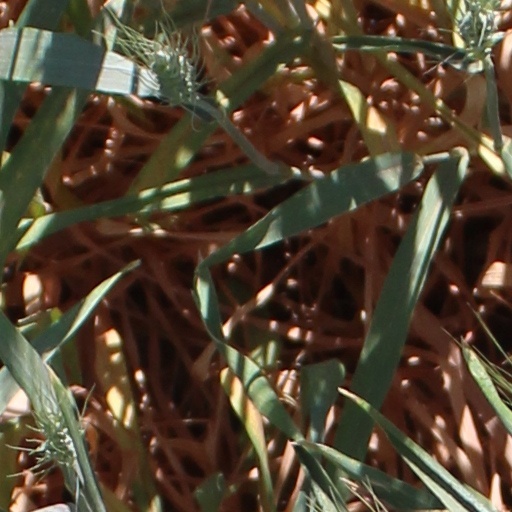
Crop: wheat